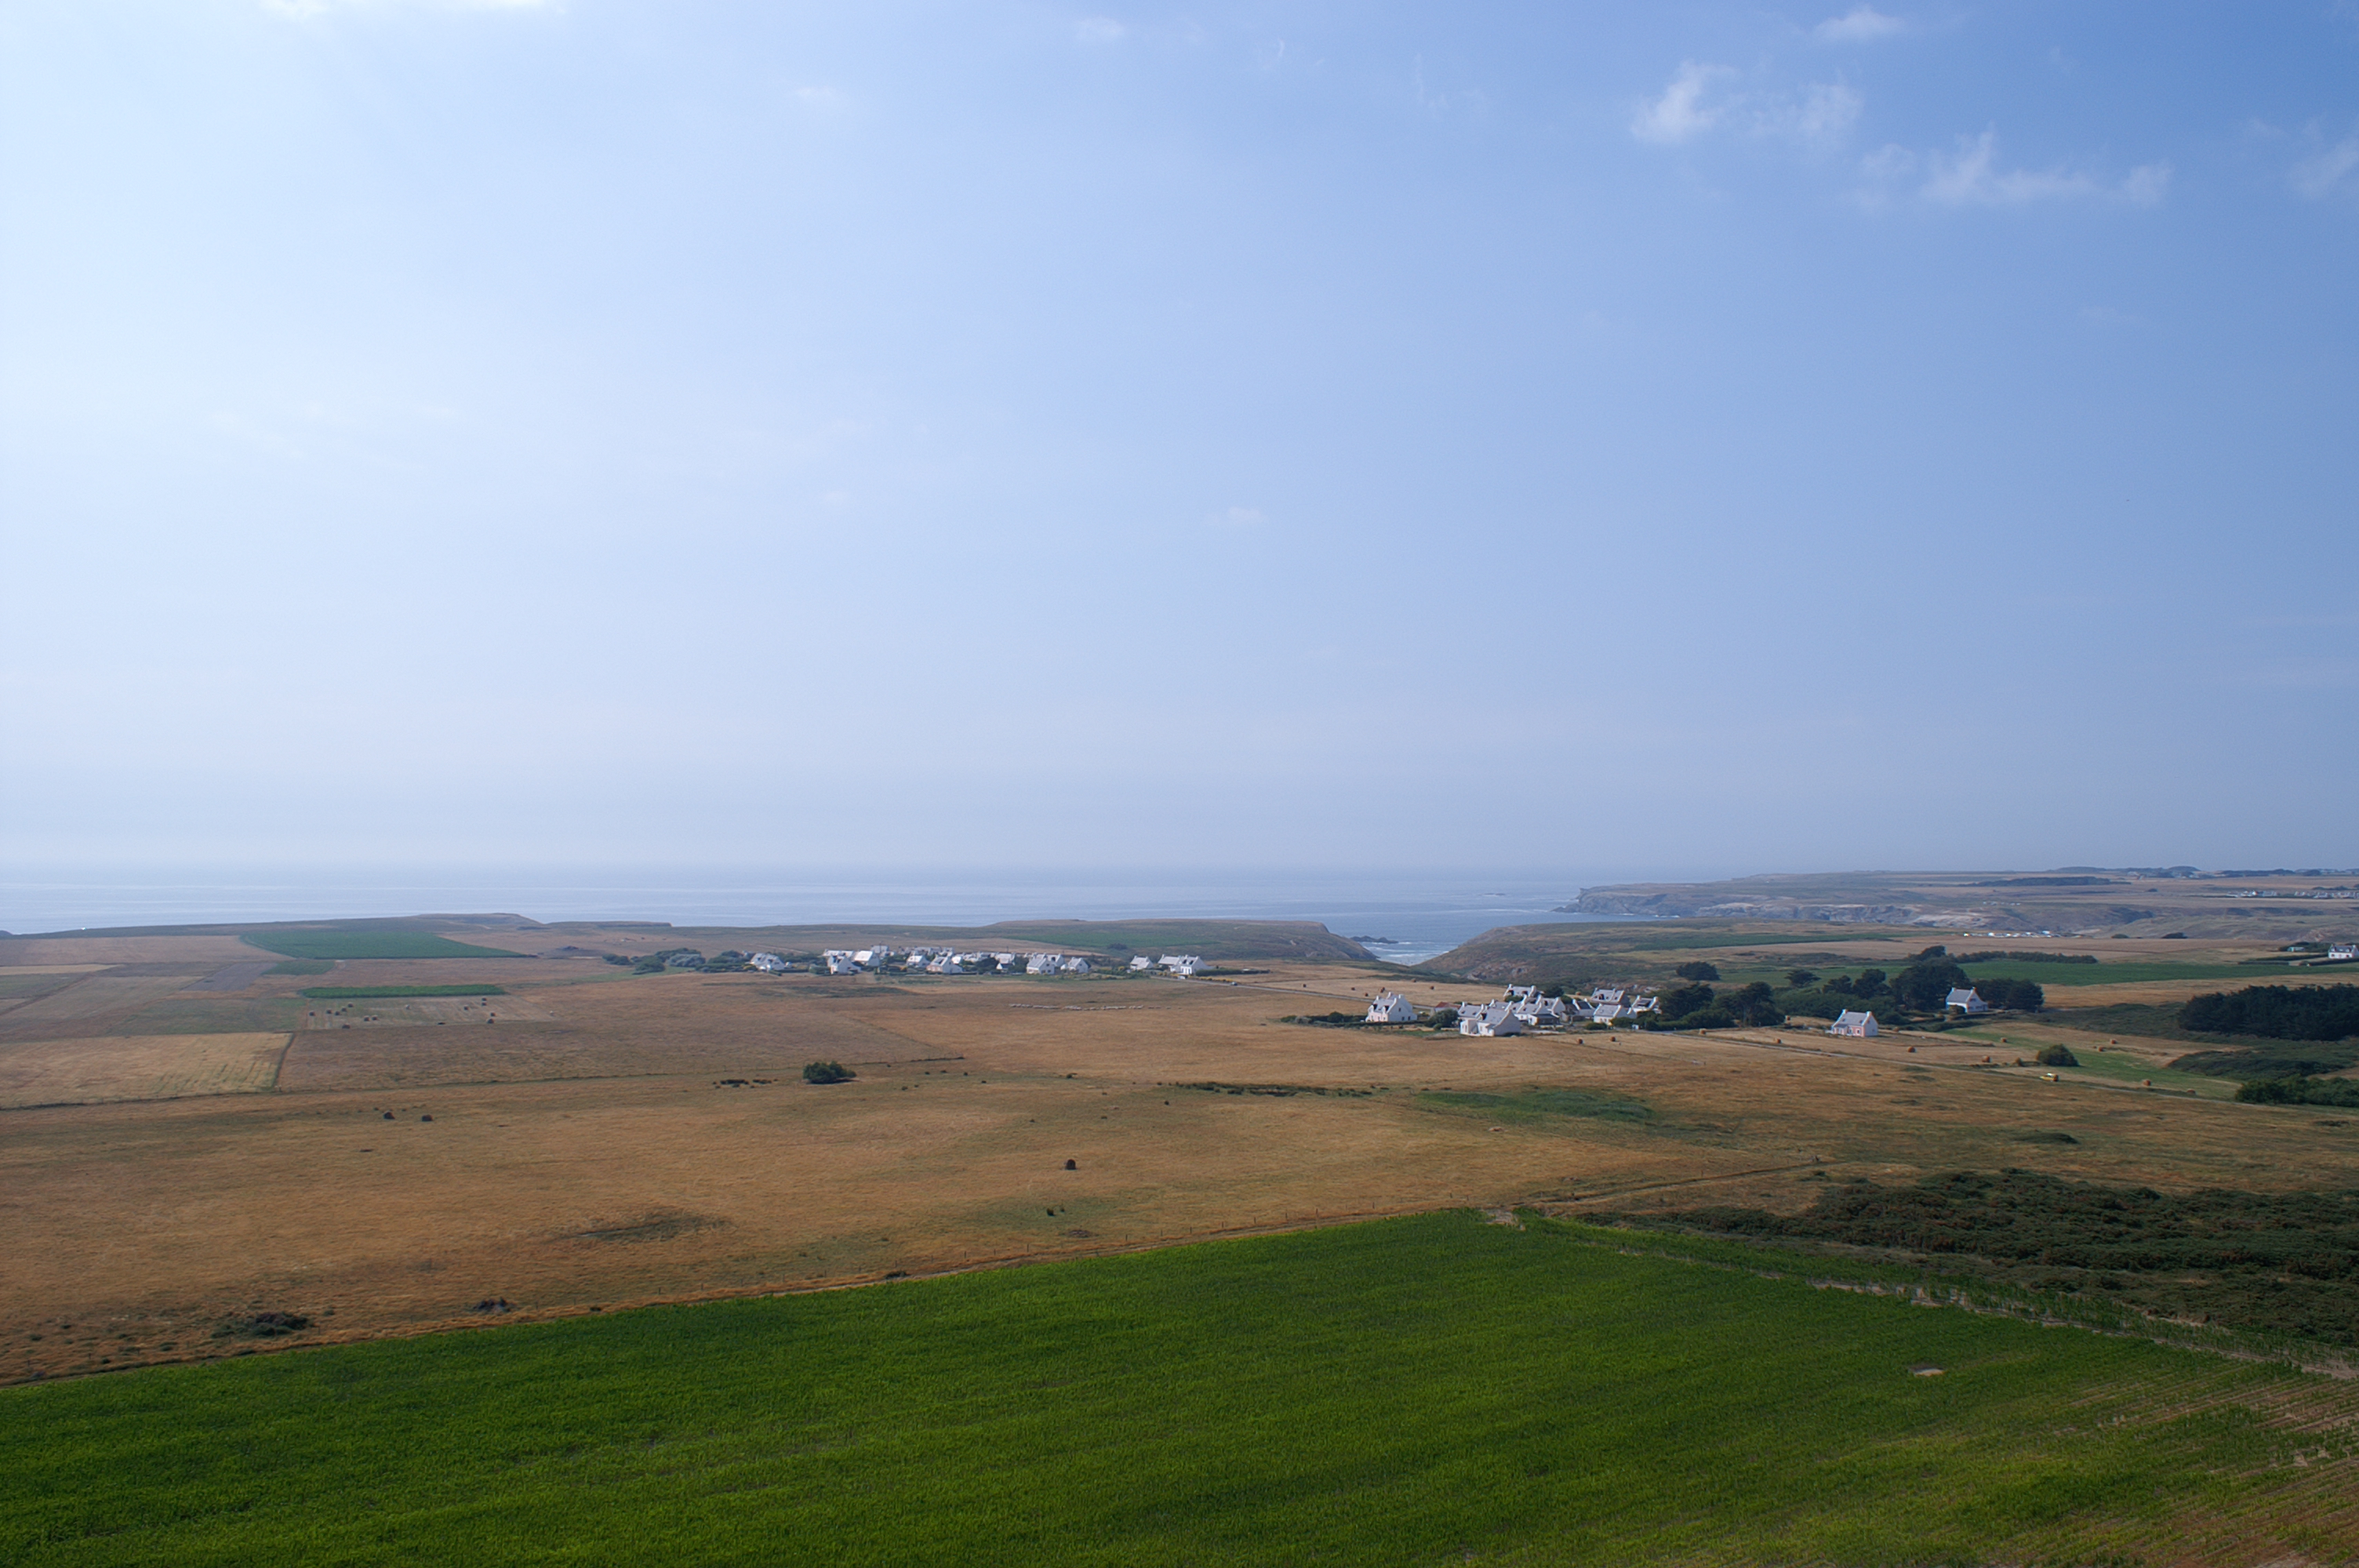
landscape, sea, coast, ocean, horizon, lighthouse, hill, shore, cliff, france, bay, reservoir, terrain, plain, grassland, wetland, plateau, phare, habitat, ecosystem, faro, cape, brittany, bretagne, morbihan, leuchtturm, belleile, bangor, rural area, morbihanbretagne, natural environment, geographical feature